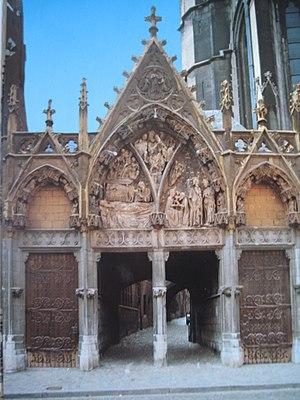
Le Portail du Bethléem de Huy avant sa restauration
Le Maître des Madones mosanes ou Maîtres des Madones en marbre mosanes est le nom de convention d'un atelier de sculpture ou d'un sculpteur anonyme, actif entre 1330 et 1350 dans la vallée de la Meuse, sans doute installé à Liège. Il doit son nom, attribué par Robert Didier, à un groupe d'œuvres, le plus souvent en marbre blanc, représentant des Vierges et présentant des caractéristiques stylistiques communes.
La collégiale Notre-Dame et Saint-Domitien est un édifice religieux catholique de style gothique mosan sis en bord de Meuse, à Huy, en Province de Liège. Construite en plusieurs phases de 1311 à 1536 elle est classée au patrimoine exceptionnel de Wallonie.